George Cross

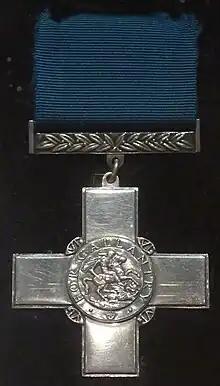
The George Cross awarded to Malta (National War Museum, Malta)

The GC was awarded to the island of Malta in a letter dated 15 April 1942 from King George VI to the island's Governor Lieutenant-General Sir William Dobbie: